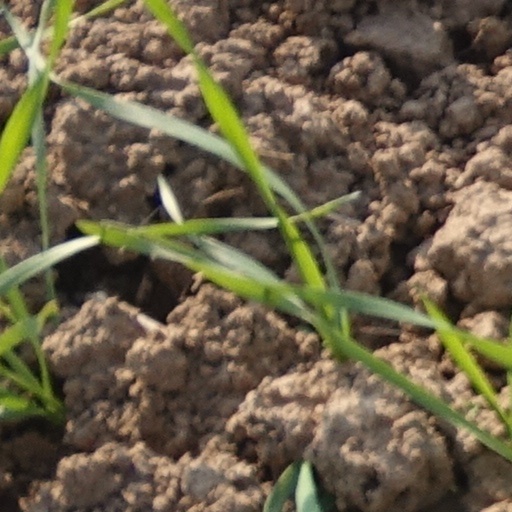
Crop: wheat